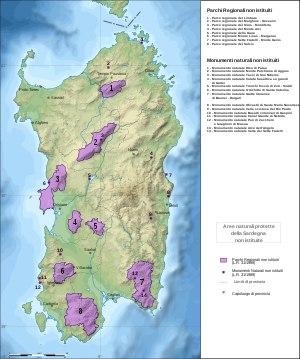
Les aires naturelles protégées de Sardaigne comprennent trois parcs nationaux et divers parcs régionaux, réserves naturelles et zones diverses.